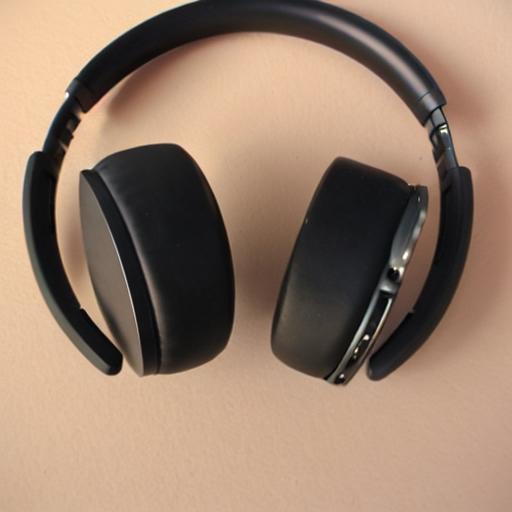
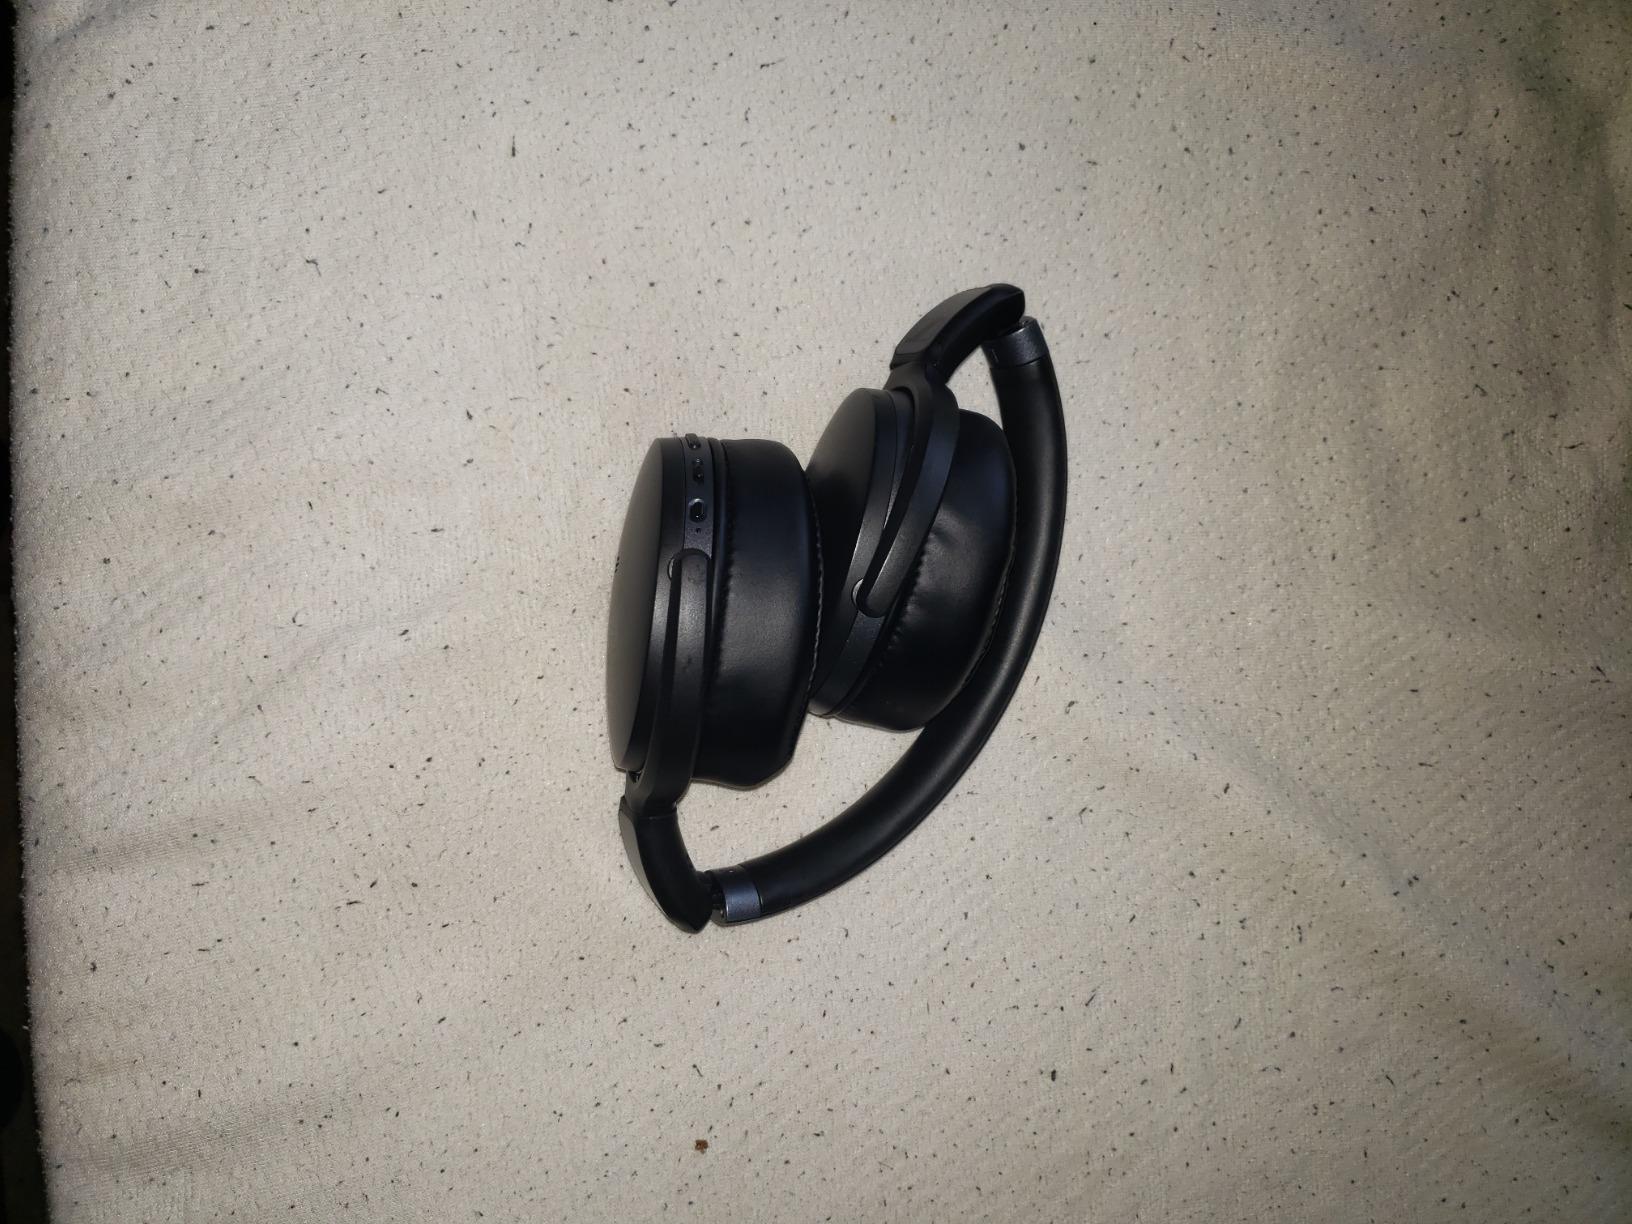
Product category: headphones
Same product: no